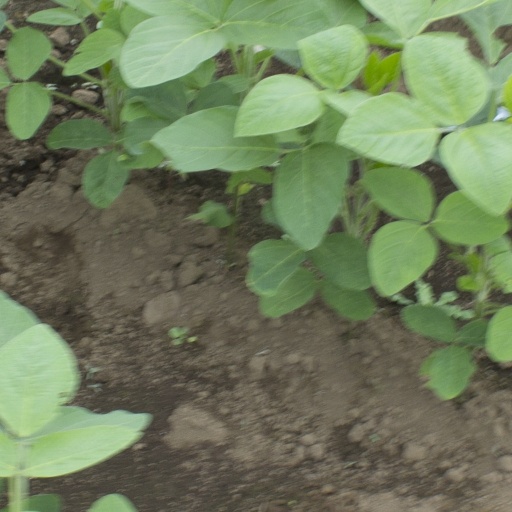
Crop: soybean